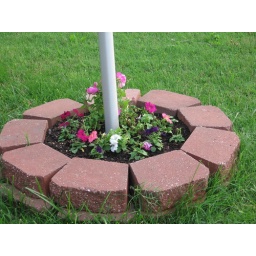
We just made this little bed around the flag pole Ryan's dad gave us earlier this year